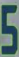
Number: 5